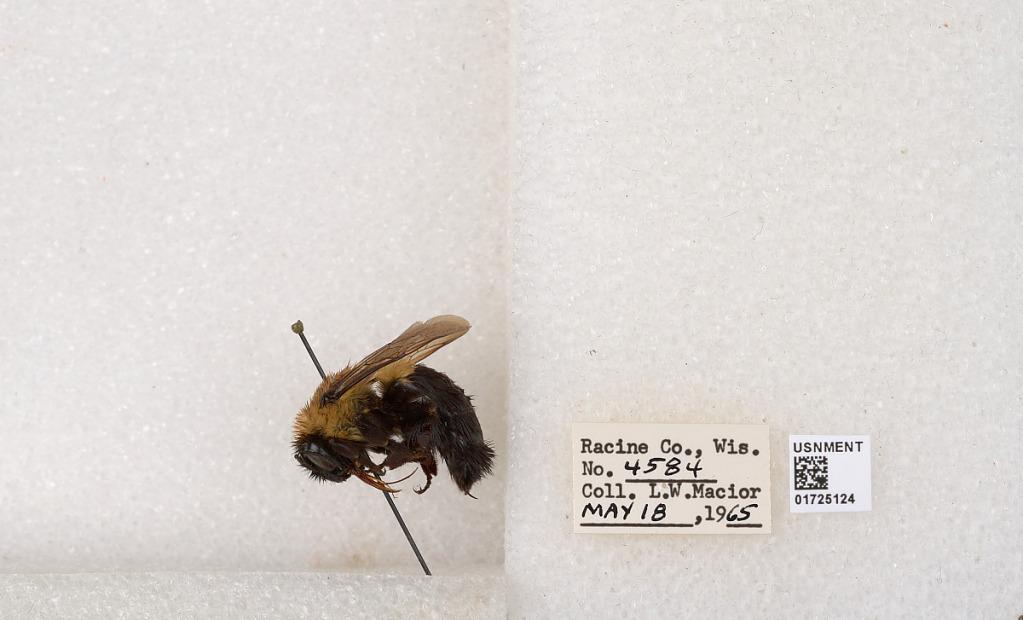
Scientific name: Bombus impatiens Cresson
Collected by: L. Macior
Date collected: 1965-5-18
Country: United States
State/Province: Wisconsin
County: Racine
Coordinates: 42.7299, -87.8123